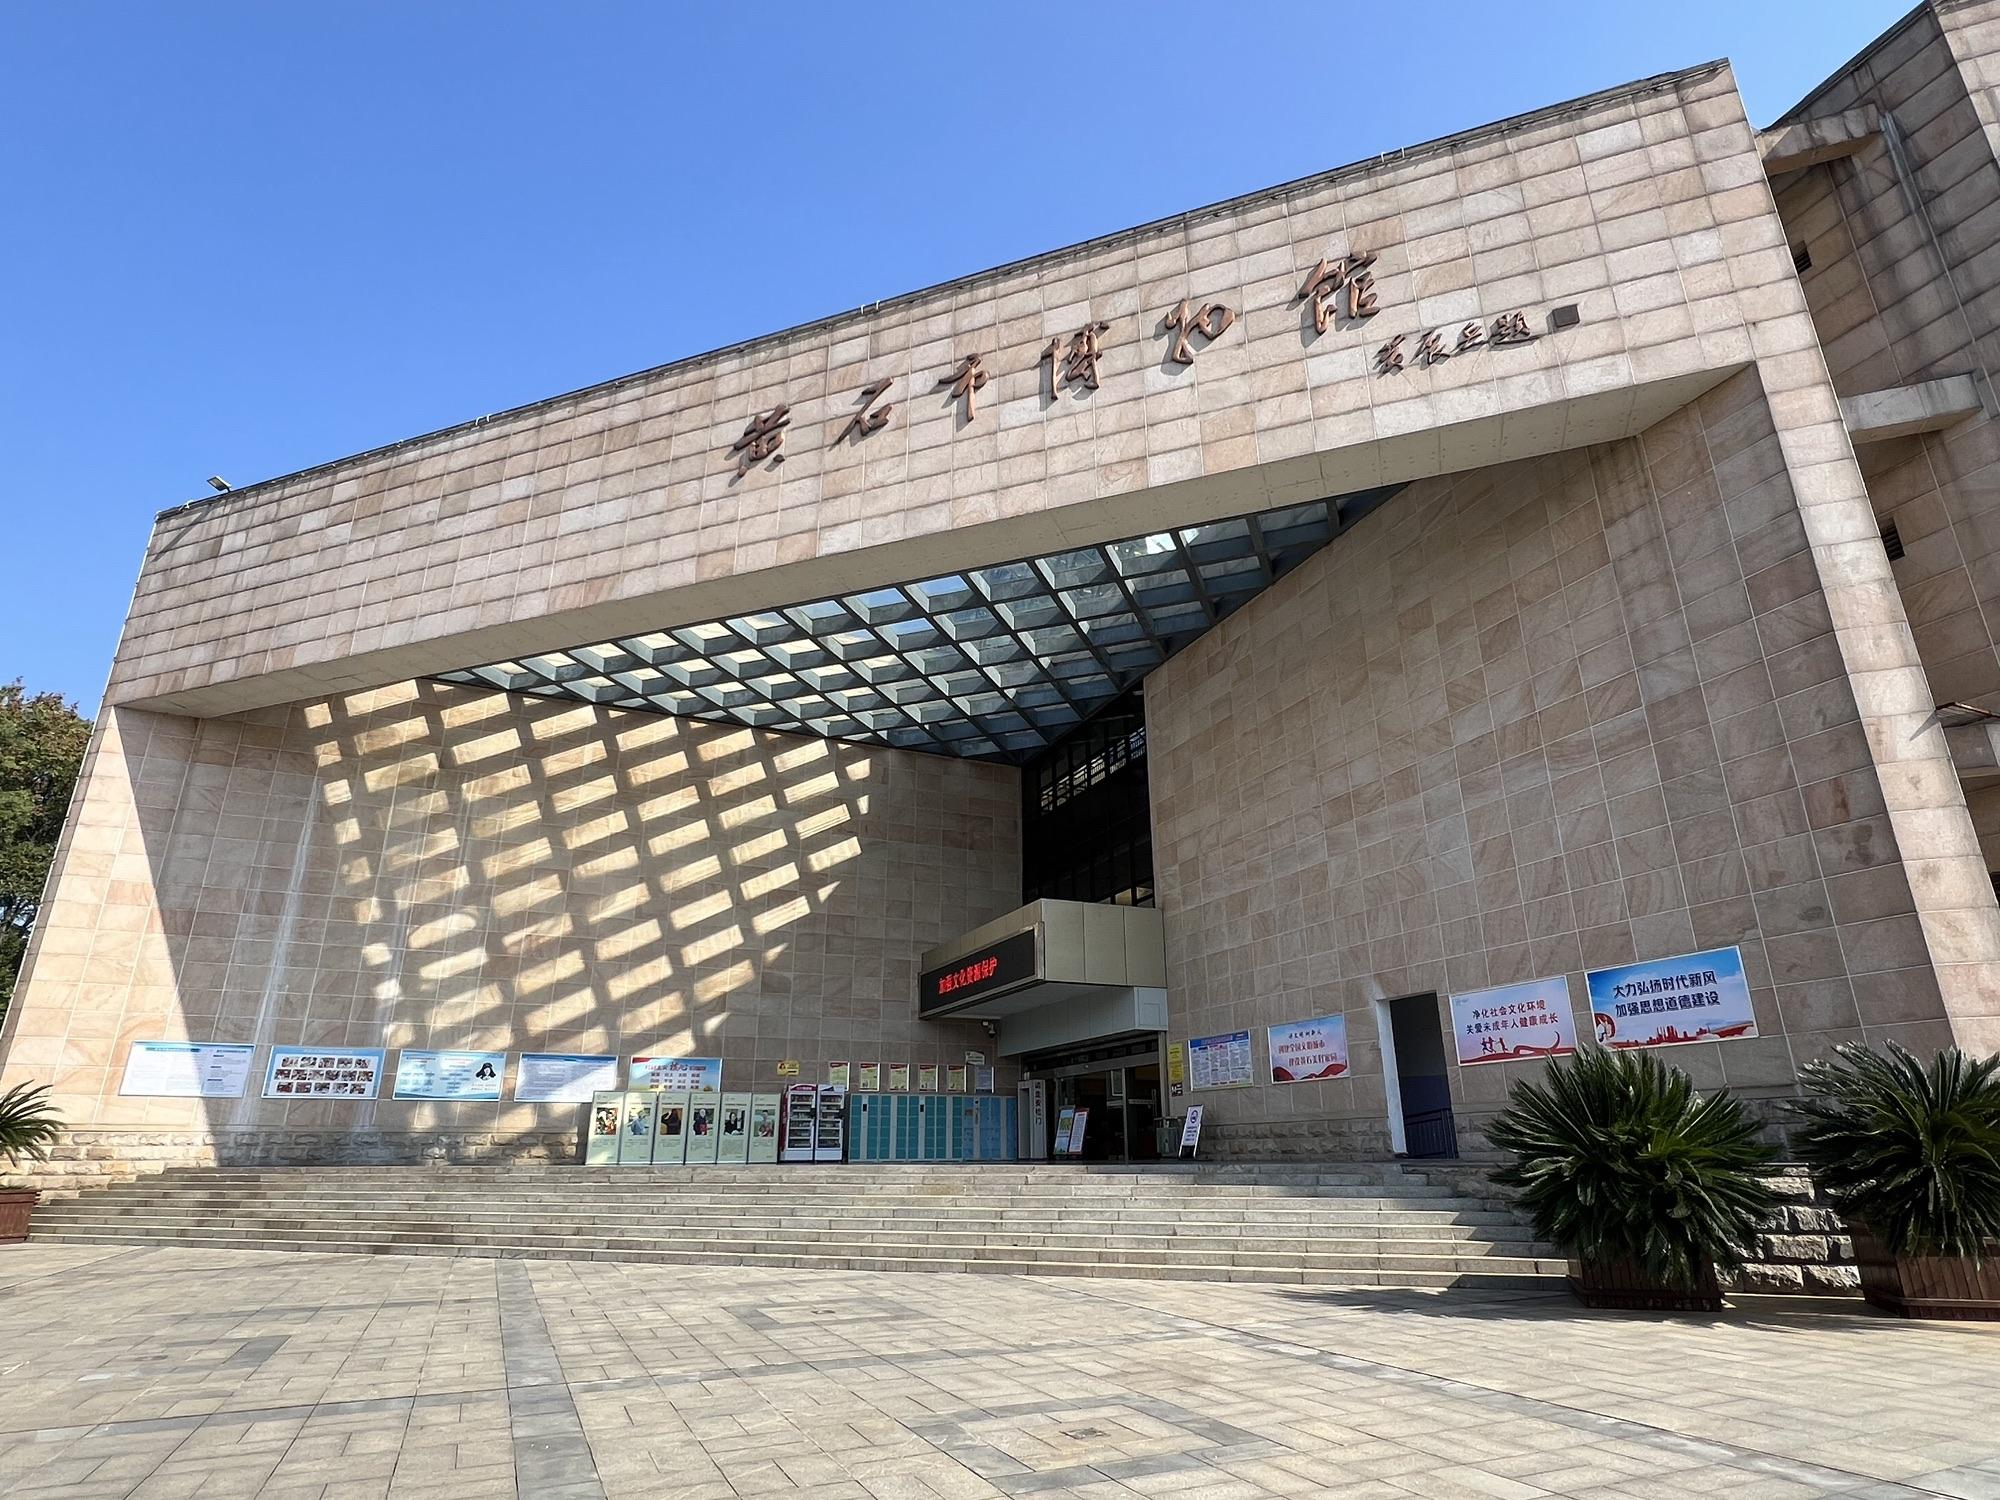
地标名称：黄石市博物馆
所在城市：黄石市·下陆区